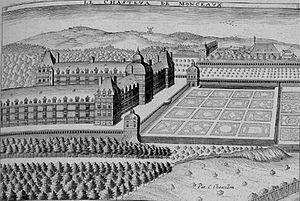
Château de Montceaux au début du XVIIe siècle.
Claude Chastillon est un architecte, un ingénieur et un topographe au service du roi de France Henri IV. Né en 1559 ou 1560 à Châlons-en-Champagne, il meurt le 27 avril 1616 dans cette même ville. Il y est inhumé avec son épouse dans l'église Notre-Dame-en-Vaux.
Le château de Montceaux était situé en Seine-et-Marne, dans la commune de Montceaux-lès-Meaux. Il est aussi appelé Château Royal de Montceaux-Les-Meaux, Château des reines ou Château des trois reines.